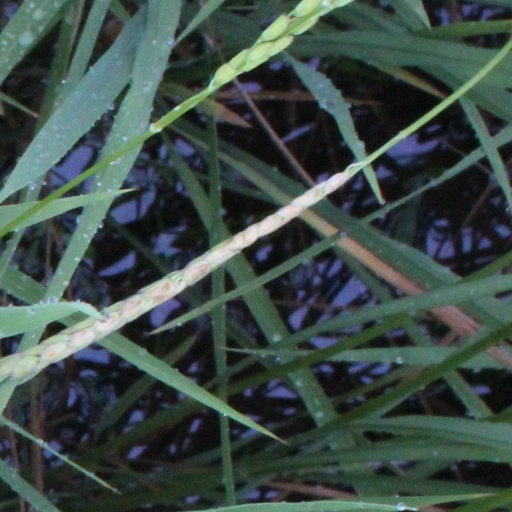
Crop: rice